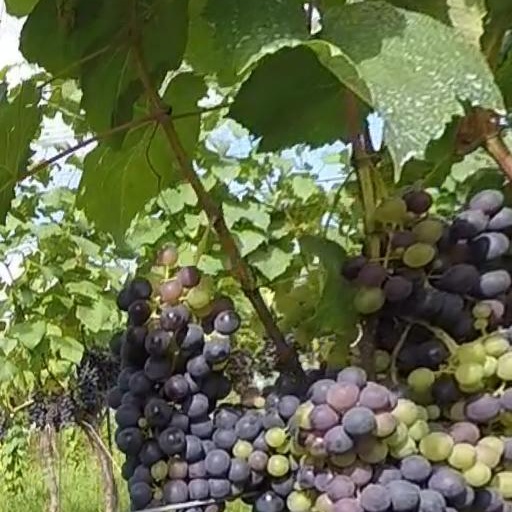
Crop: grape